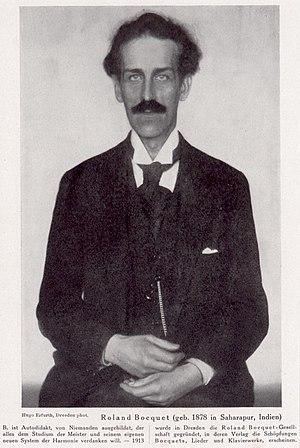
Hugo Erfurth est un photographe allemand, né le 14 octobre 1874 à Halle et mort le 14 février 1948 à Gaienhofen. Il est considéré être parmi les photographes portraitistes les plus importants de son époque.